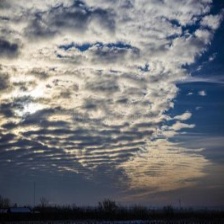
Cloud type: Stratus